John A. Kent

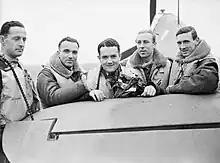
(Left to right) Pilot Officer Mirosław Ferić, Flying Officers Bogdan Grzeszczak, Jan Zumbach and Zdzisław Henneberg and Flight Lieutenant Kent, who commanded "A" Flight of No. 303 (Polish) Squadron RAF, October 1940.

During a dogfight over the south coast of England on 1 October, Kent found himself alone with 40 Bf 109s. In the ensuing engagement, he shot down two of the enemy fighters and scored hits on another. Kent was awarded the Distinguished Flying Cross (DFC) on 25 October 1940. The published citation read: